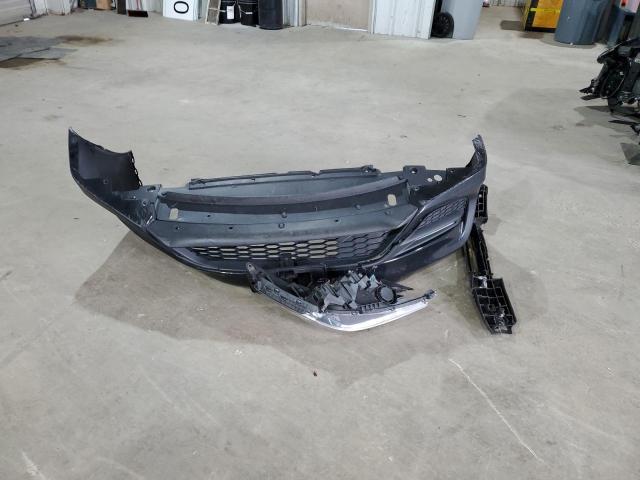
Aucun dommage détecté.
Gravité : aucun